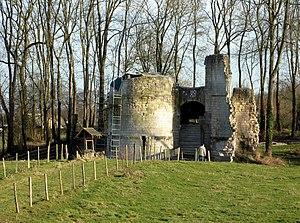
Cet article recense les monuments historiques de la Somme, en France.
Cet article recense de manière non exhaustive les châteaux, maisons fortes, mottes castrales, situés dans le département français de la Somme. Il est fait état des inscriptions et classements au titre des monuments historiques.
Eaucourt-sur-Somme est une commune française située dans le département de la Somme en région Hauts-de-France.